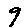
Label: 9